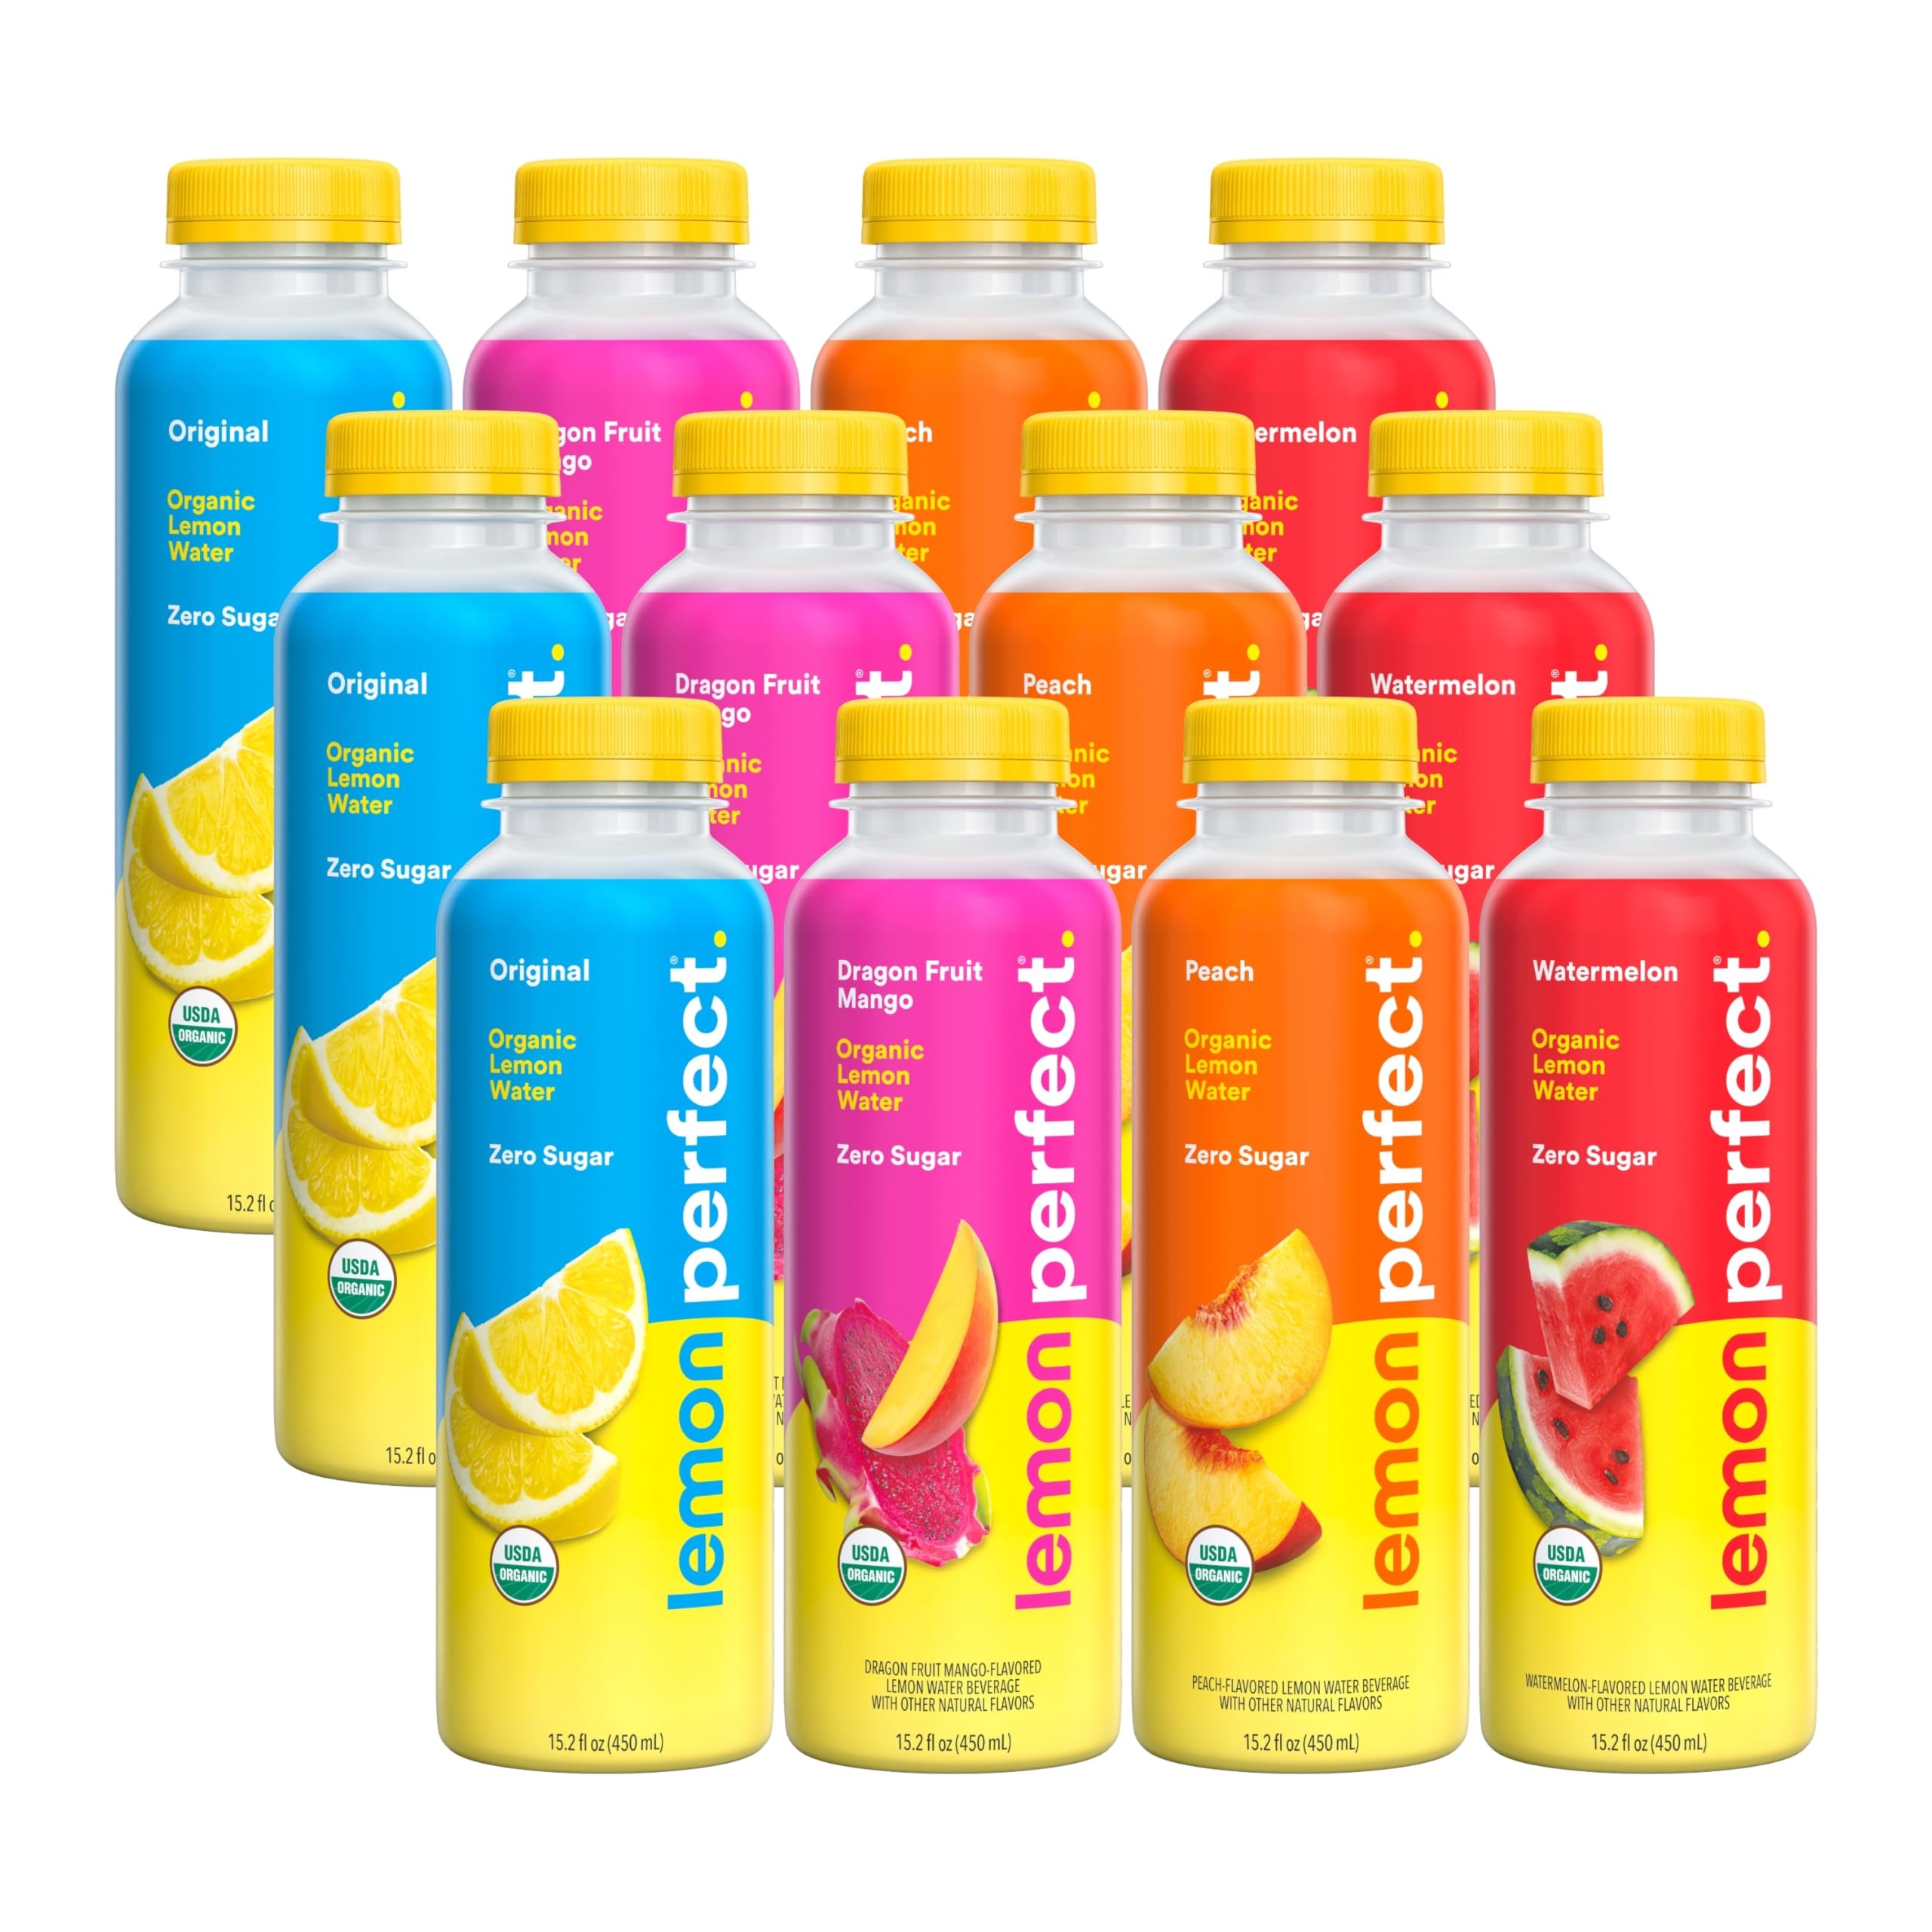
Item Name: Lemon Perfect 4-Flavor Variety Pack, Hydrating Flavored Lemon Water, Zero Sugar, Delicious and Refreshing, Organic, 15.2 fl oz Bottles (12-Pack)
Bullet Point 1: Full of flavor: Water never tasted this good. Squeeze more out of hydration with Lemon Perfect, with 100% daily value of vitamin C. Can't pick a flavor? Try the 4-flavor variety pack including Original Lemon, Dragon Fruit, Peach & Watermelon.
Bullet Point 2: Zero sugar: With ten calories, zero sugar, and no artificial flavors or sweeteners, Lemon Perfect bottled water is not only delicious and refreshing — with ingredients you can feel good about — but also low glycemic and fast-friendly.
Bullet Point 3: All-natural ingredients: Lemon Perfect delivers all-natural, lemon-powered flavored water with clean and simple ingredients: Purified Water (By Reverse Osmosis), Organic Lemon Juice, Organic Natural Flavors, Organic Stevia Leaf Extract, Vitamin C (Ascorbic Acid).
Bullet Point 4: Powered by lemons: Every bottle includes the juice of half an organic lemon, contains electrolytes from potassium, and is high in immune-boosting vitamin C. Lemon Perfect is bottled using gentle processing to naturally maintain the superfruit benefits of freshly squeezed lemons and is proudly Certified USDA Organic, Non-GMO Project Verified, Certified Gluten-Free, Certified Vegan, and OU Kosher.
Bullet Point 5: COMMITTED TO SUSTAINABILITY: This pack contains (12) fully recyclable plastic bottles of the 4-FLAVOR VARIETY PACK-flavored Lemon Perfect (15.2 fl oz bottle). By 2027, all bottles of Lemon Perfect will be made from 100% recycled plastic (rPET), advancing our commitment to producing a bottled water that is healthier for people and the planet.
Value: 182.4
Unit: Fl Oz

Price: 33.99